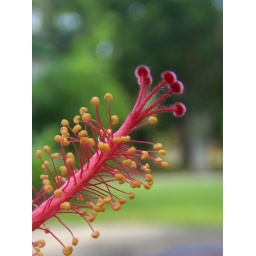
Went home for a visit, and this was one of the flowers growing in my yard there!